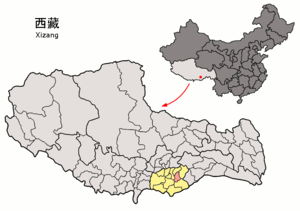
Le xian de Qusum est un district administratif de la région autonome du Tibet en Chine. Il est placé sous la juridiction de la préfecture de Shannan.